Ground deicing of aircraft

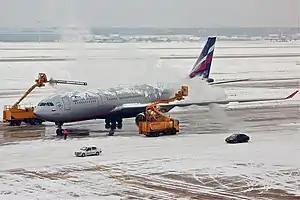
Deicing an Airbus A330

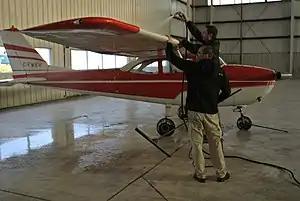
Deicing a Cessna 172, Edmonton, Canada

In aviation, ground deicing of aircraft is the process of removing surface frost, ice or frozen contaminants on aircraft surfaces before an aircraft takes off. This prevents even a small amount of surface frost or ice on aircraft surfaces from severely impacting flight performance. Frozen contaminants on surfaces can also break off in flight, damaging engines or control surfaces.